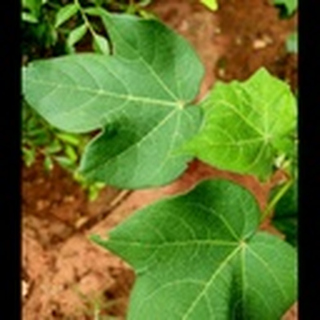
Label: healthy_cotton